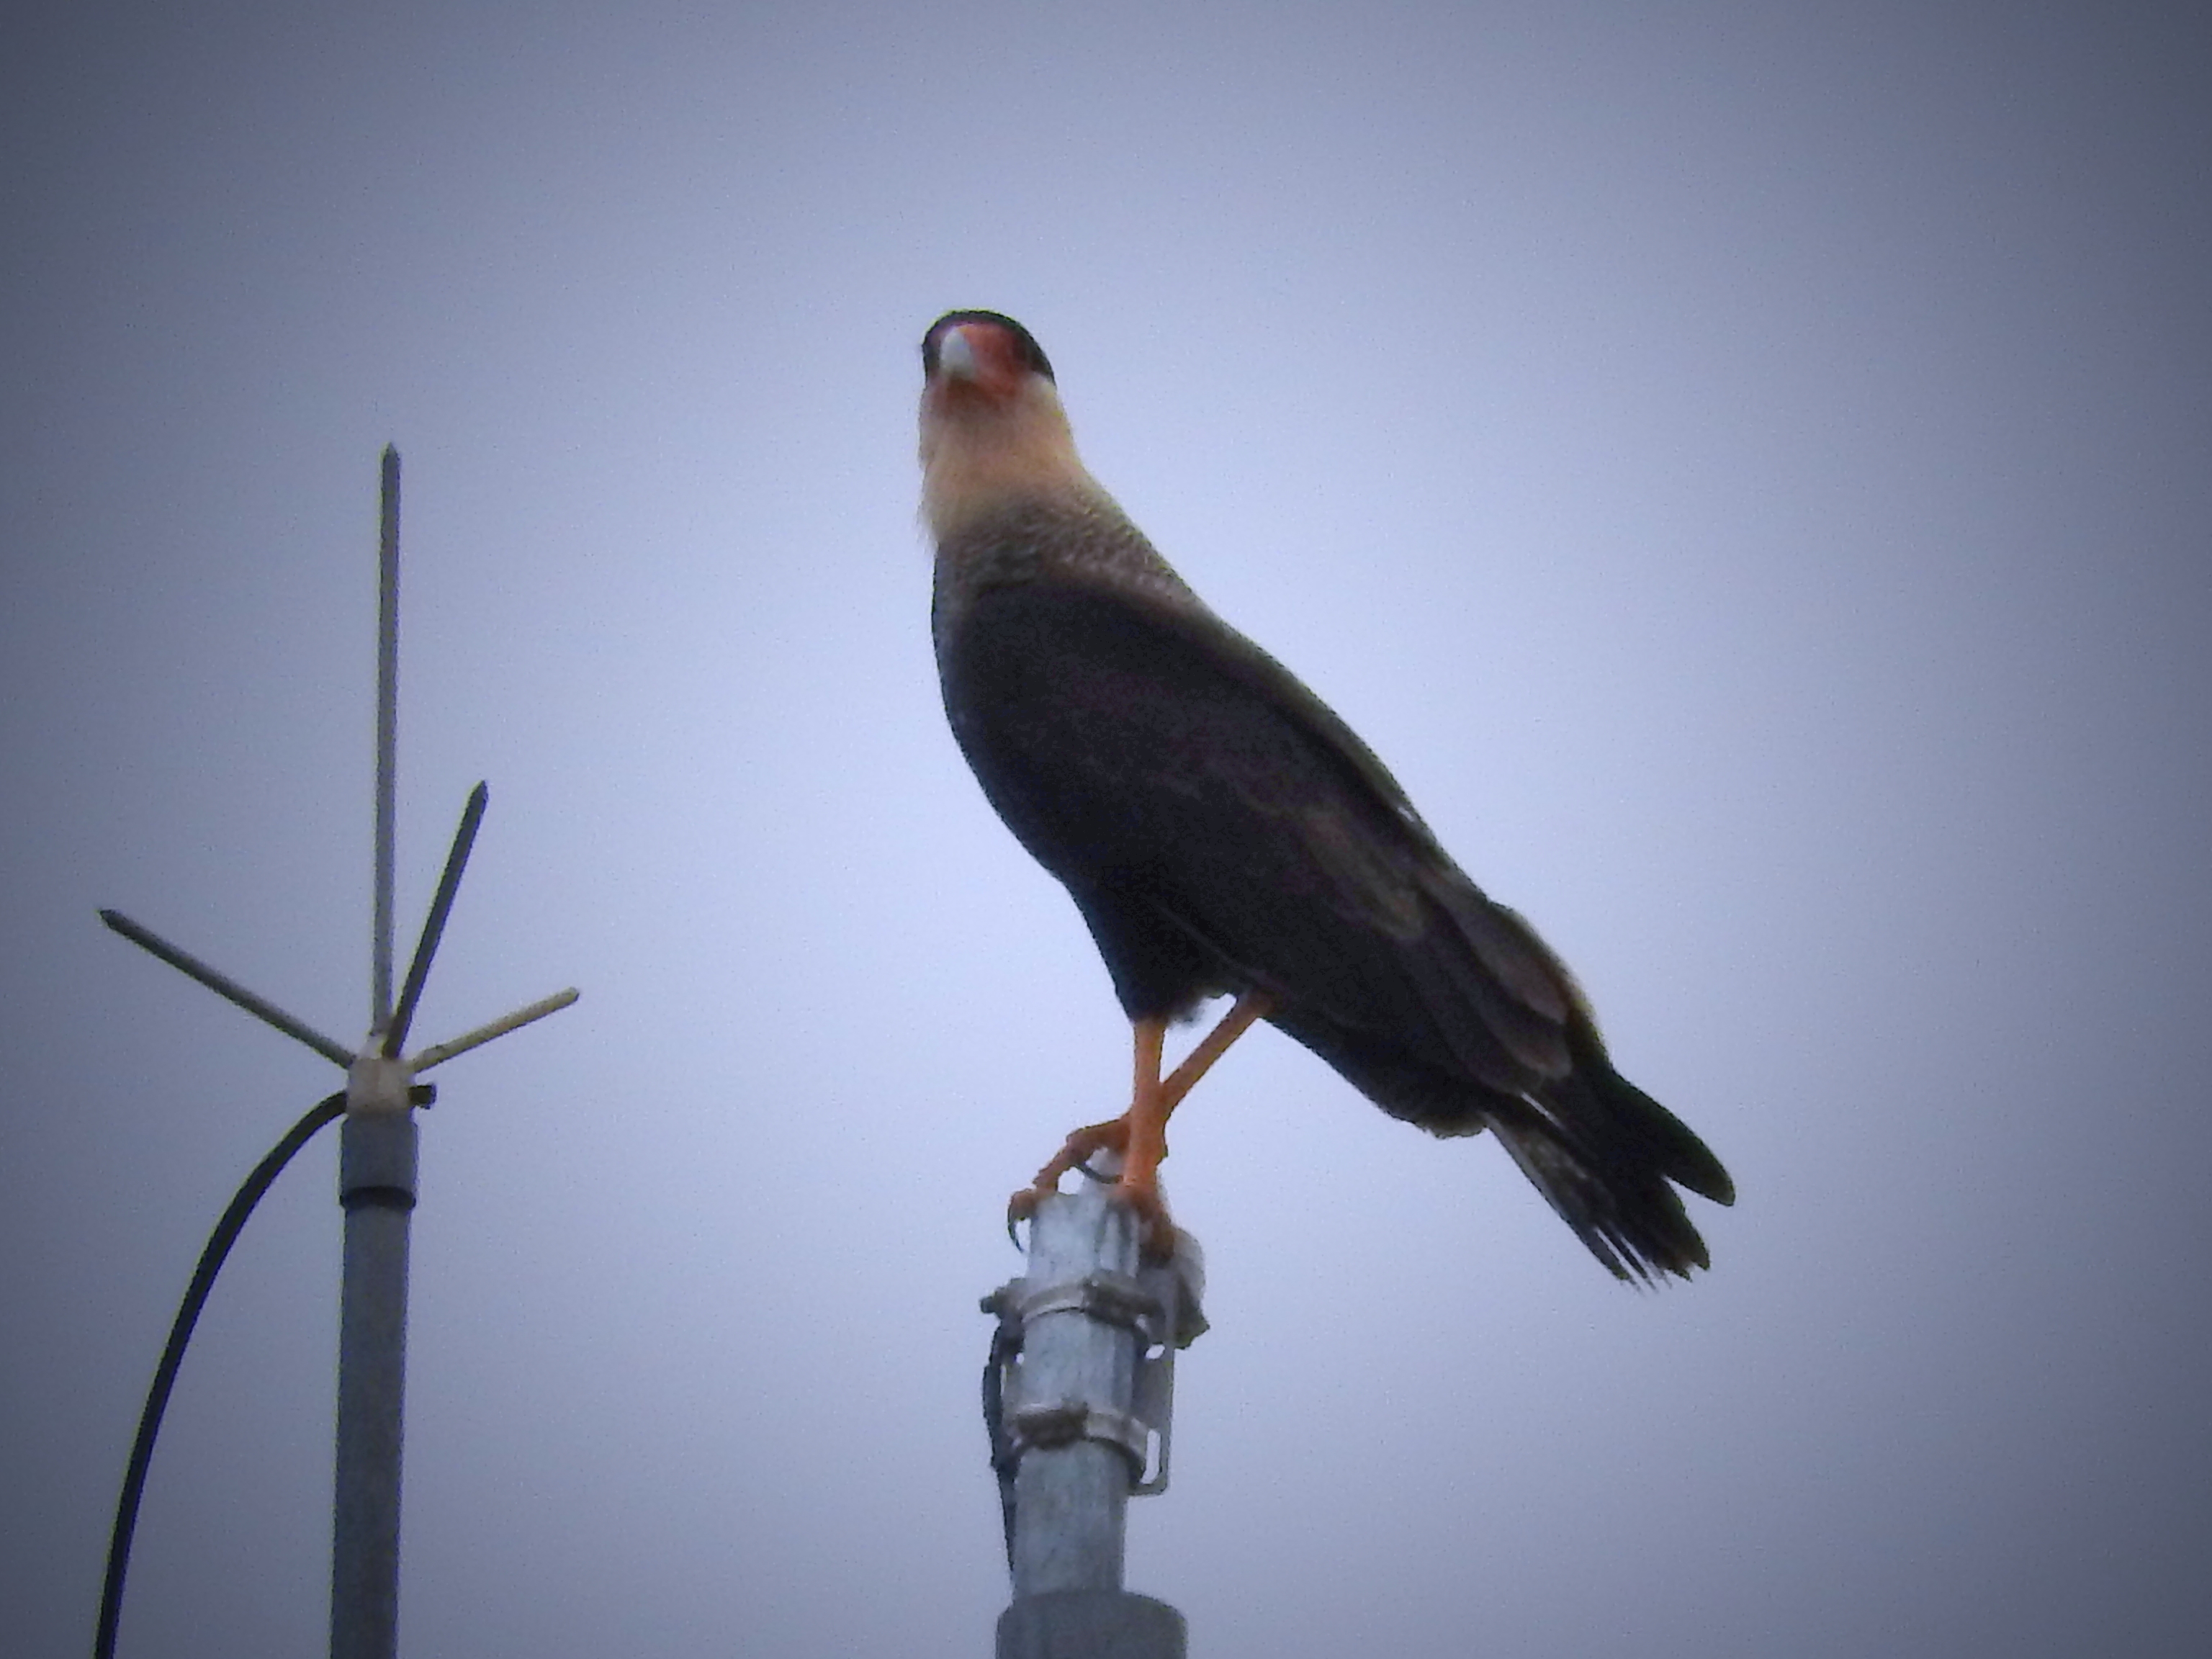
bird, beak, bird of prey, feather, accipitriformes, kite, stock photography, tail, falconiformes, wing, accipitridae